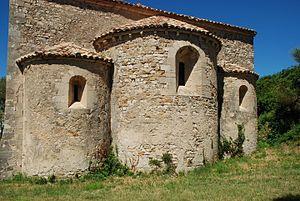
France - Chapelle Saint-Cosme et Saint-Damien de Gigondas
La chapelle Saint-Cosme et Saint-Damien est une chapelle romane située au pied des dentelles de Montmirail à Gigondas dans le département français de Vaucluse et la région Provence-Alpes-Côte d'Azur.